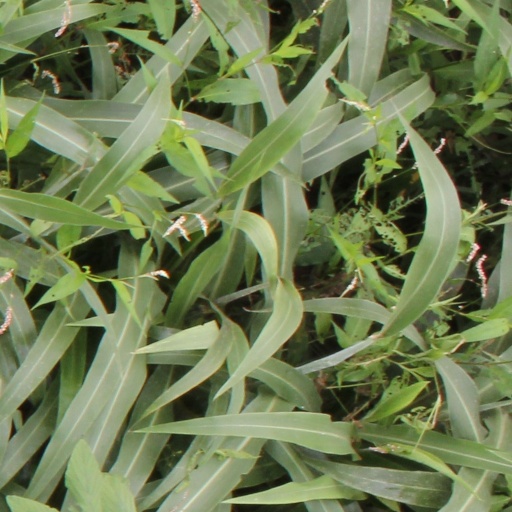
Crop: sorghum